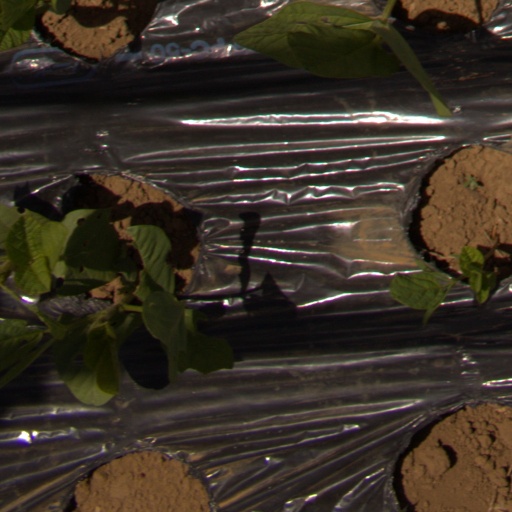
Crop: Jerusalem artichoke